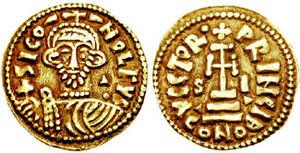
Siconolf ou Sikenolf de Salerne, prince de Salerne de 839 à 849.